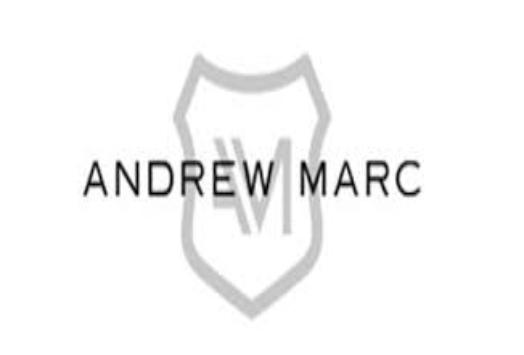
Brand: Andrew Marc
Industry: Clothes